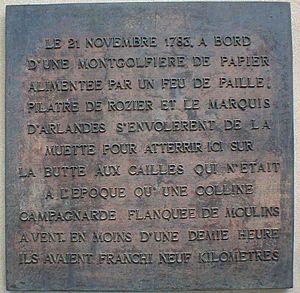
Plaque de bronze apposée sur un pilier au lieu-dit ""La butte aux cailles"" à Paris (place Verlaine, XIIIe arr.) Prise de vue personnelle Siren 8 jun 2005 à 21:37 (CEST)"
Les frères Montgolfier, Joseph-Michel et Jacques-Étienne, sont des industriels français, inventeurs de la montgolfière, ballon à air chaud grâce auquel a été réalisé en 1783 le premier vol d'un être humain.